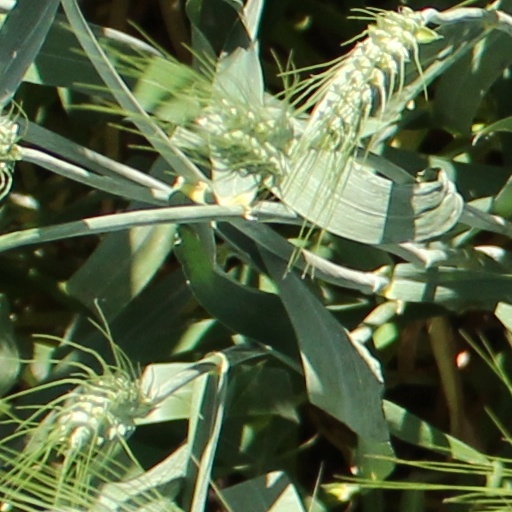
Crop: wheat